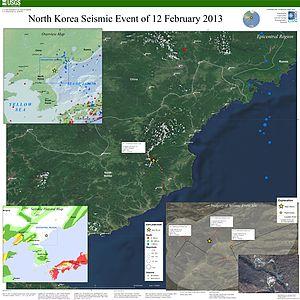
L’essai nucléaire nord-coréen du 12 février 2013 a eu lieu dans ce qui est appelé en 2018 le site d'essais nucléaires de Punggye-ri dans la province d'Hamgyong du Nord près de la frontière chinoise. Il s'agit du troisième essai nucléaire de la Corée du Nord en sept ans après ceux de 2006 et de 2009.
La crise des missiles nord-coréens de 2013, également dénommée parfois crise nord-coréenne de 2013 dans les médias, est une série de fortes tensions diplomatiques entre la Corée du Nord et la Corée du Sud, les États-Unis et le Japon qui trouve ses origines après le lancement par les Nord-Coréens du satellite Kwangmyŏngsŏng 3 numéro 2 le 12 décembre 2012 et l'essai nucléaire du 12 février 2013, largement condamnés par la communauté internationale et qui ont conduit le Conseil de sécurité des Nations unies à envisager et à prendre de nouvelles sanctions contre le gouvernement de la République populaire démocratique de Corée.